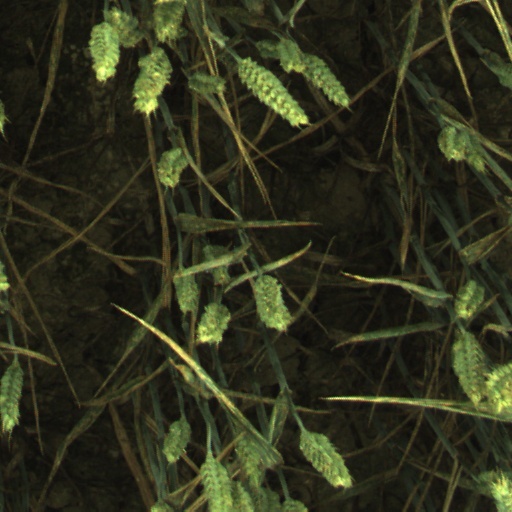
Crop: wheat